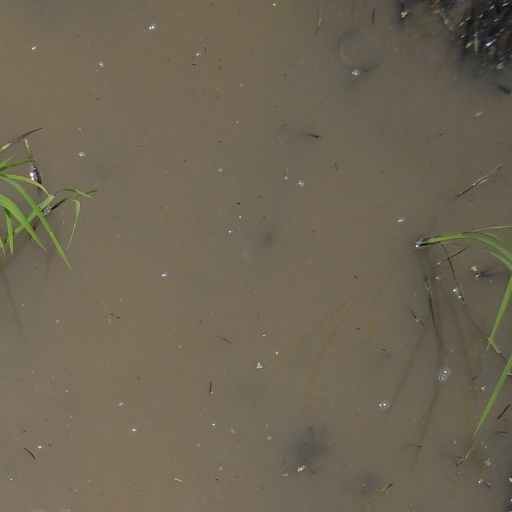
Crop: rice